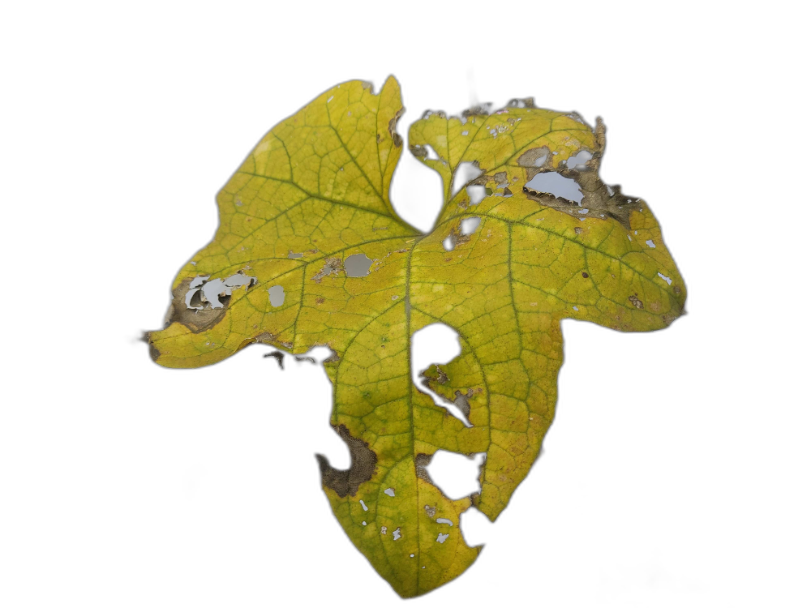
Crop: Zucchini
Label: Angular_Leaf_Spot